Organization of the National Park Service

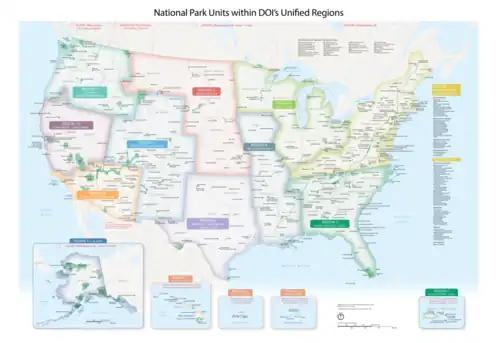
Current map of the National Park Service's administrative regions

The NPS has twelve administrative regions. Each region provides oversight and guidance to the park units within its geographic area. They were established in 2018 following a Department of Interior-wide reorganization that created unified regions for all of the departments' bureaus. The NPS formerly had seven administrative regions.